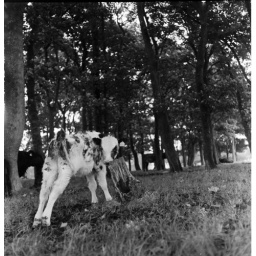
cow pooing in field